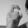
ASL letter: X